Stephen Weir

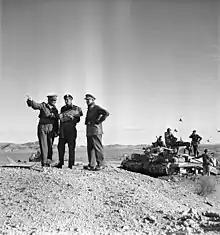
Major-General Freyberg, commander of the 2nd New Zealand Division, confers with Weir (on right) during the advance on Tripoli, January 1943.

Weir became commander of the divisional artillery (CRA) in November 1941, after the previous CRA, Brigadier Reginald Miles, was captured. He had himself narrowly avoided being captured while supervising the retreat of the 6th Field Regiment during the Battle of Sidi Rezegh, the same action that saw Miles made a prisoner of war. Promoted to brigadier shortly after assuming command, he built on the work of Miles and implemented measures to concentrate fire of the divisional artillery. This was used to good effect at Minqar Quaim, during the Battle of Mersa Matruh in June 1942. Later that year, his work in co-ordinating the artillery efforts during the Second Battle of El Alamein earned him a Bar to his DSO. The division was soon transferred to the Italian Front as part of the British Eighth Army, with Weir continuing as CRA. In June 1944, he commanded the artillery of X Corps during the later stages of the Battle of Monte Cassino. In September, he was acting commander of the 2nd New Zealand Division while Freyberg recovered from injuries sustained in an aircraft crash. Weir ably led the division during the battles of Rimini, Bellaria and Rubicone. He relinquished command on Freyberg's return to the division in October 1944.